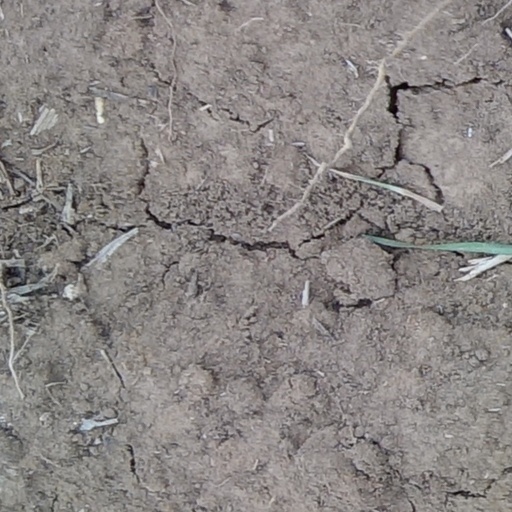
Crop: wheat